Piano Sonata No. 2 (Ives)

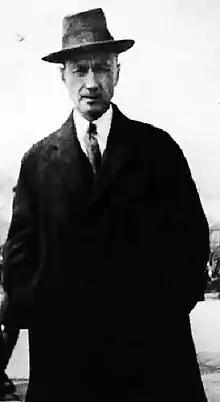
Charles Ives c. 1913

The Piano Sonata No. 2, "Concord, Mass., 1840–60 (commonly known as the Concord Sonata") is a piano sonata by Charles Ives. It is one of the composer's best-known and most highly regarded pieces. A typical performance of the piece lasts around 45 minutes.